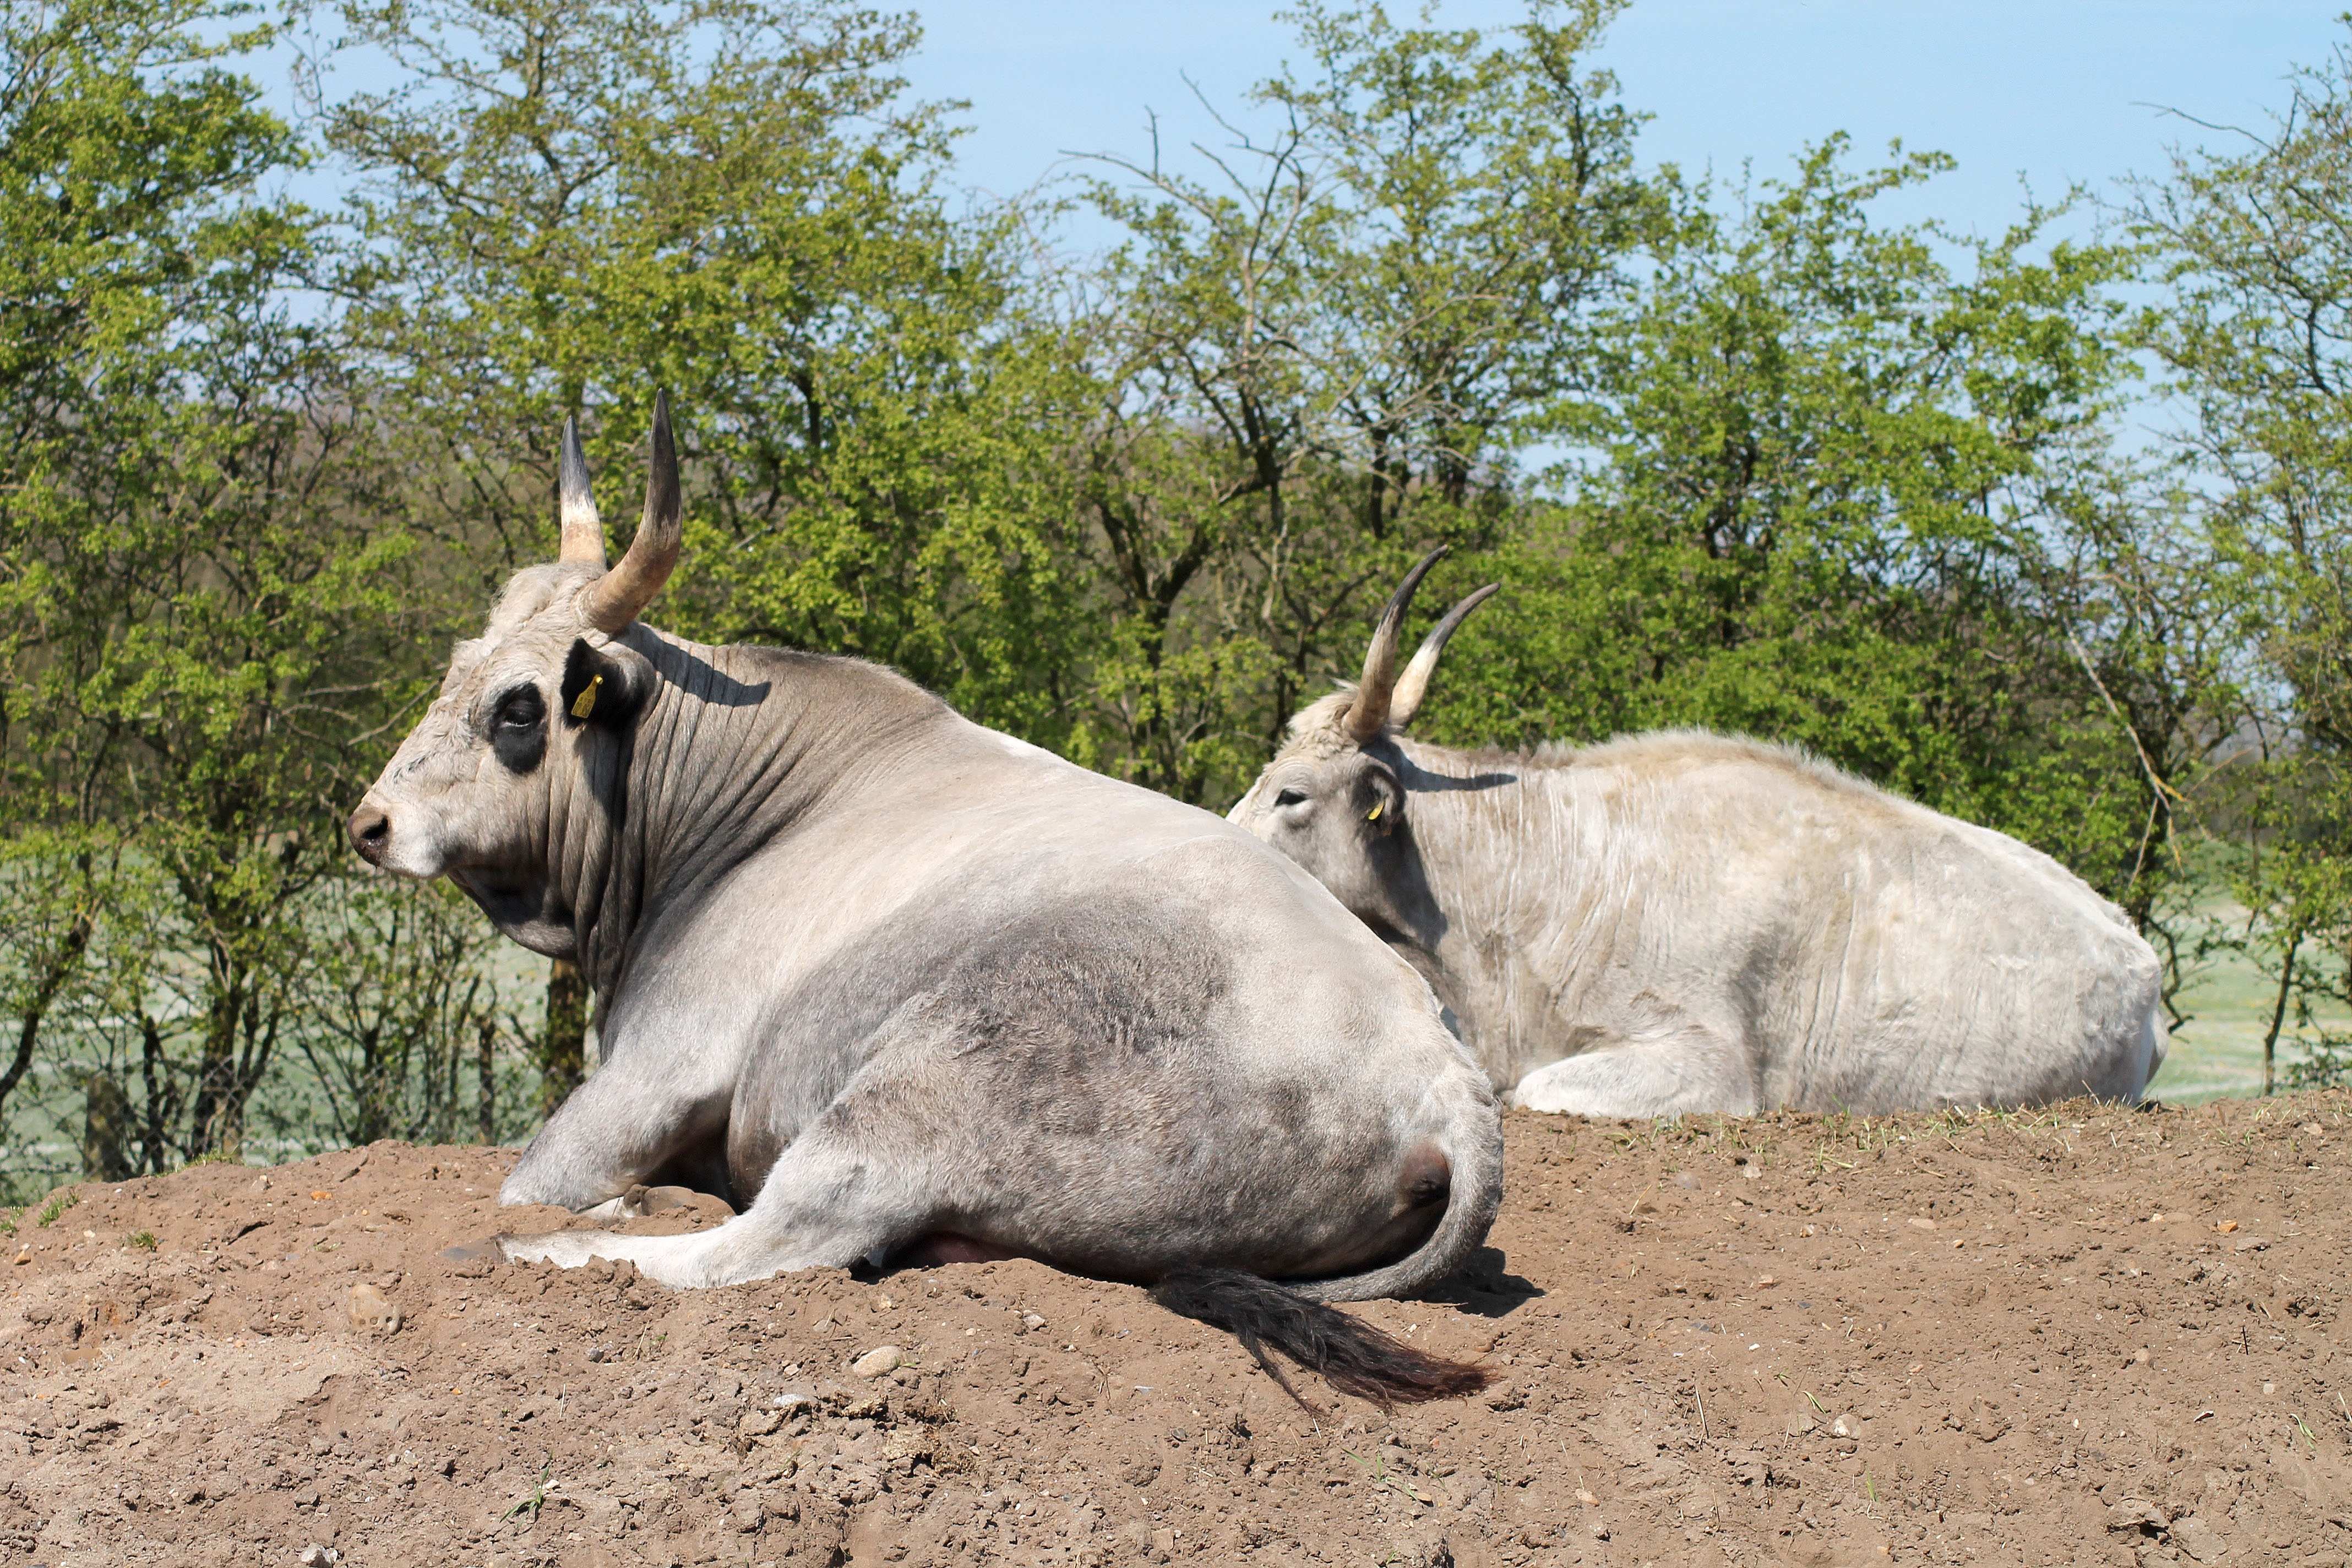
wildlife, zoo, horn, cattle, pasture, grazing, mammal, fauna, cows, vertebrate, expensive, ox, oxen, cattle like mammal